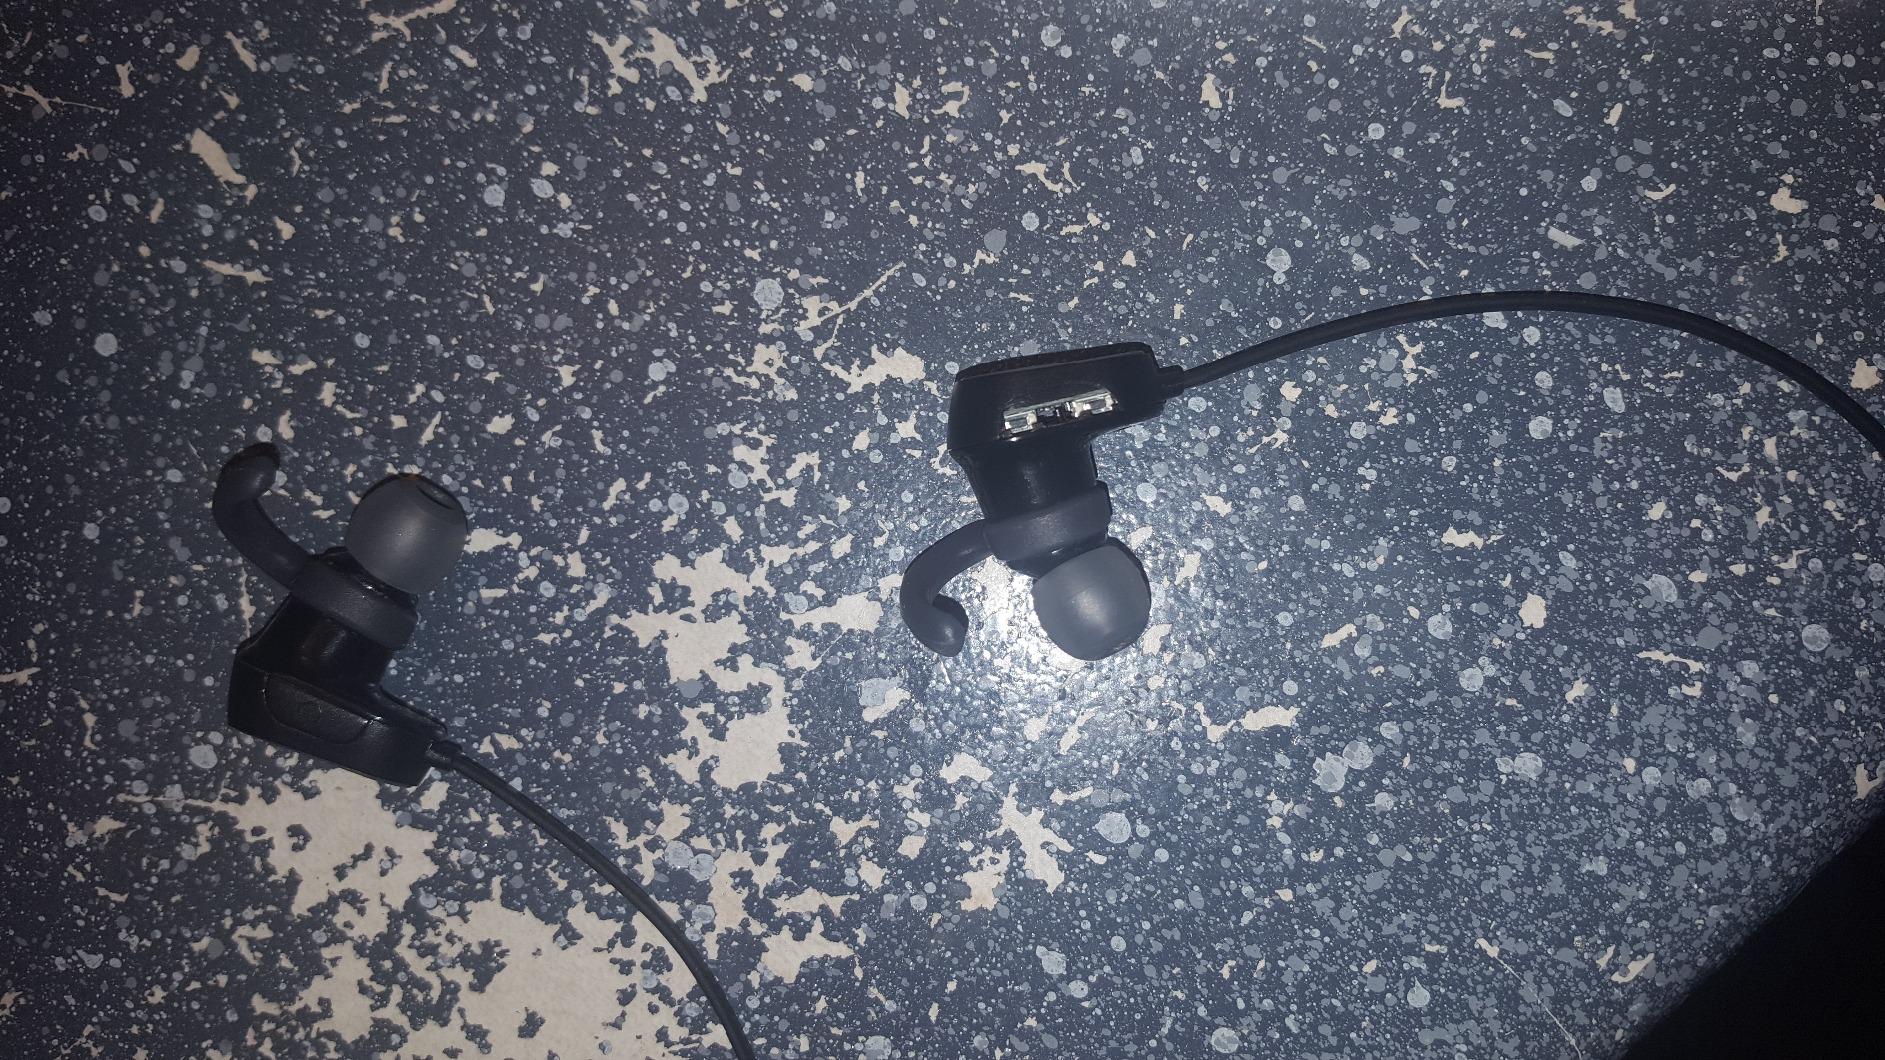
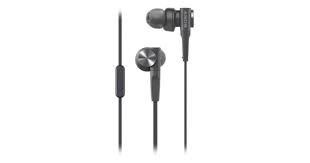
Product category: headphones
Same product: no